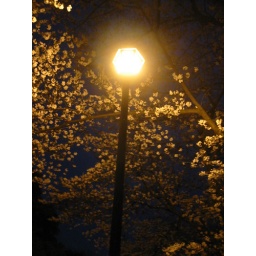
Cherry blossoms and a street lamp near Tokyo Tower.